Storm Shadow (G.I. Joe)

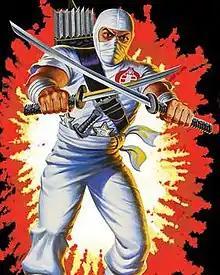
Storm Shadow as a Cobra agent (Promotional artwork of 1st figure package, 2007)

Storm Shadow is a fictional character from the "" toyline, comic books and animated series. He is best known as the Cobra Commander's ninja bodyguard, and for his history with fellow ninja Snake Eyes.